Carol Kalish

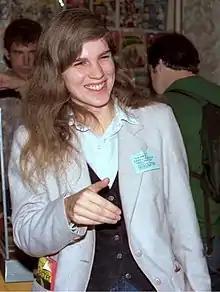
Carol Kalish at the October 1982Minneapolis Comic-Con

Carol Kalish (February 14, 1955 – September 5, 1991) was an American writer, editor, comic book retailer, and sales manager. She worked as Direct Sales Manager and Vice President of New Product Development at Marvel Comics from 1981 to 1991. She is credited with pioneering the American comics direct market when it was in its adolescence, in part through a program wherein Marvel helped pay for comic book stores to acquire cash registers.